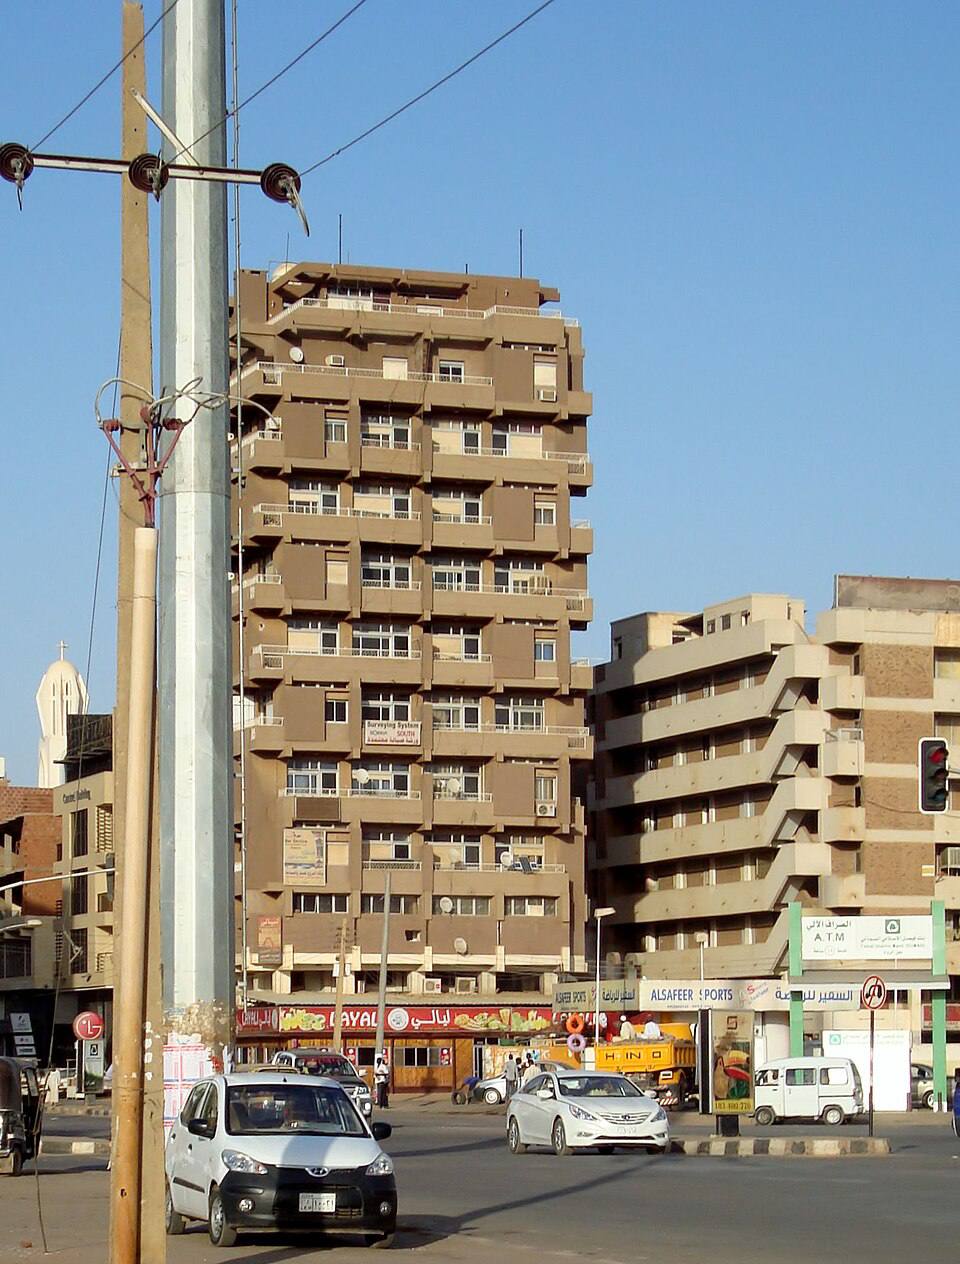
الوصف بالفصحى: شارع مُعبَّد بالأسفلت، تسيرُ فيه سيارات، وتنتصبُ على جانبيه أعمدة كهرباء، ويجاوره مبانٍ للخدمات وكافتيريا
الوصف بالعامية السودانية: شارع ظلط فيهو عربات و اعمدة كهربا و جمبه مباني بتاعت خدمات و كافتيريا
التصنيف: Urban & City Life